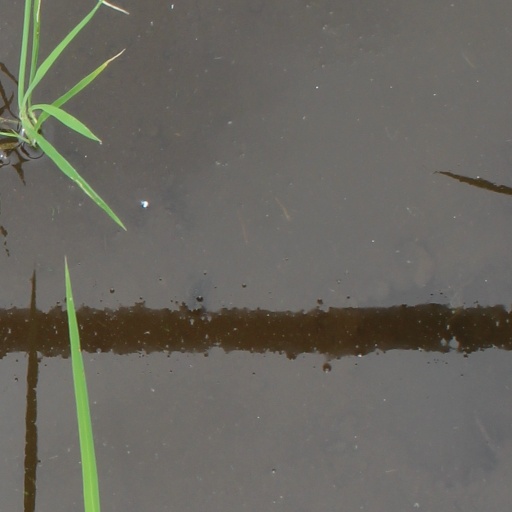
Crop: rice